Lyubov Popova

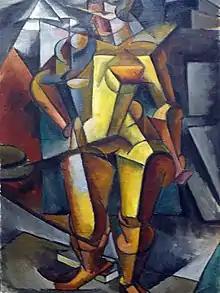
"The Model", 1913

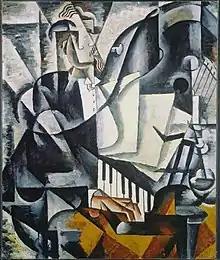
"The Pianist", 1914, National Gallery of Canada

Popova was one of the first female pioneers in Cubo-Futurism. Through a synthesis of styles she worked towards what she termed "painterly architectonics". After first exploring Impressionism, by 1913, in "Composition with Figures", she was experimenting with the particularly Russian development of Cubo-Futurism: a fusion of two equal influences from France and Italy.